Answer in natural language. Consider the 3D positions of the objects in the scene and not just the 2D positions in the image. Is the centerpoint of  CoffeeMachine at a higher height than Window? Choose between the following options: no or yes
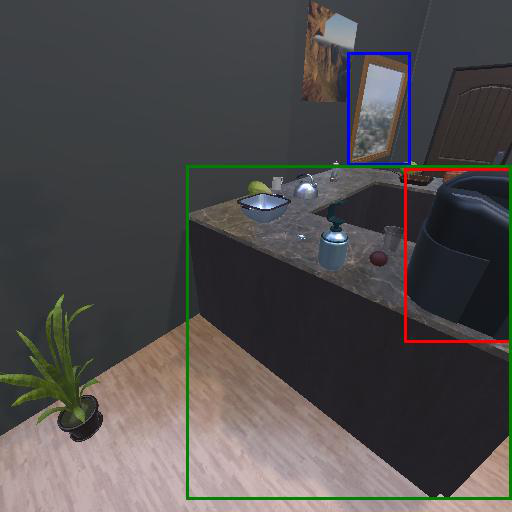
<answer>yes</answer>